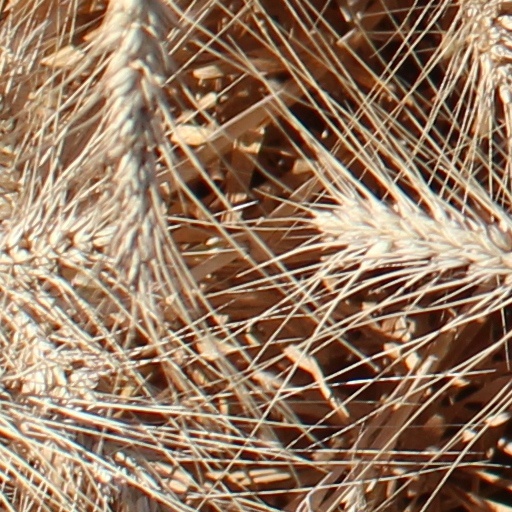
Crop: wheat